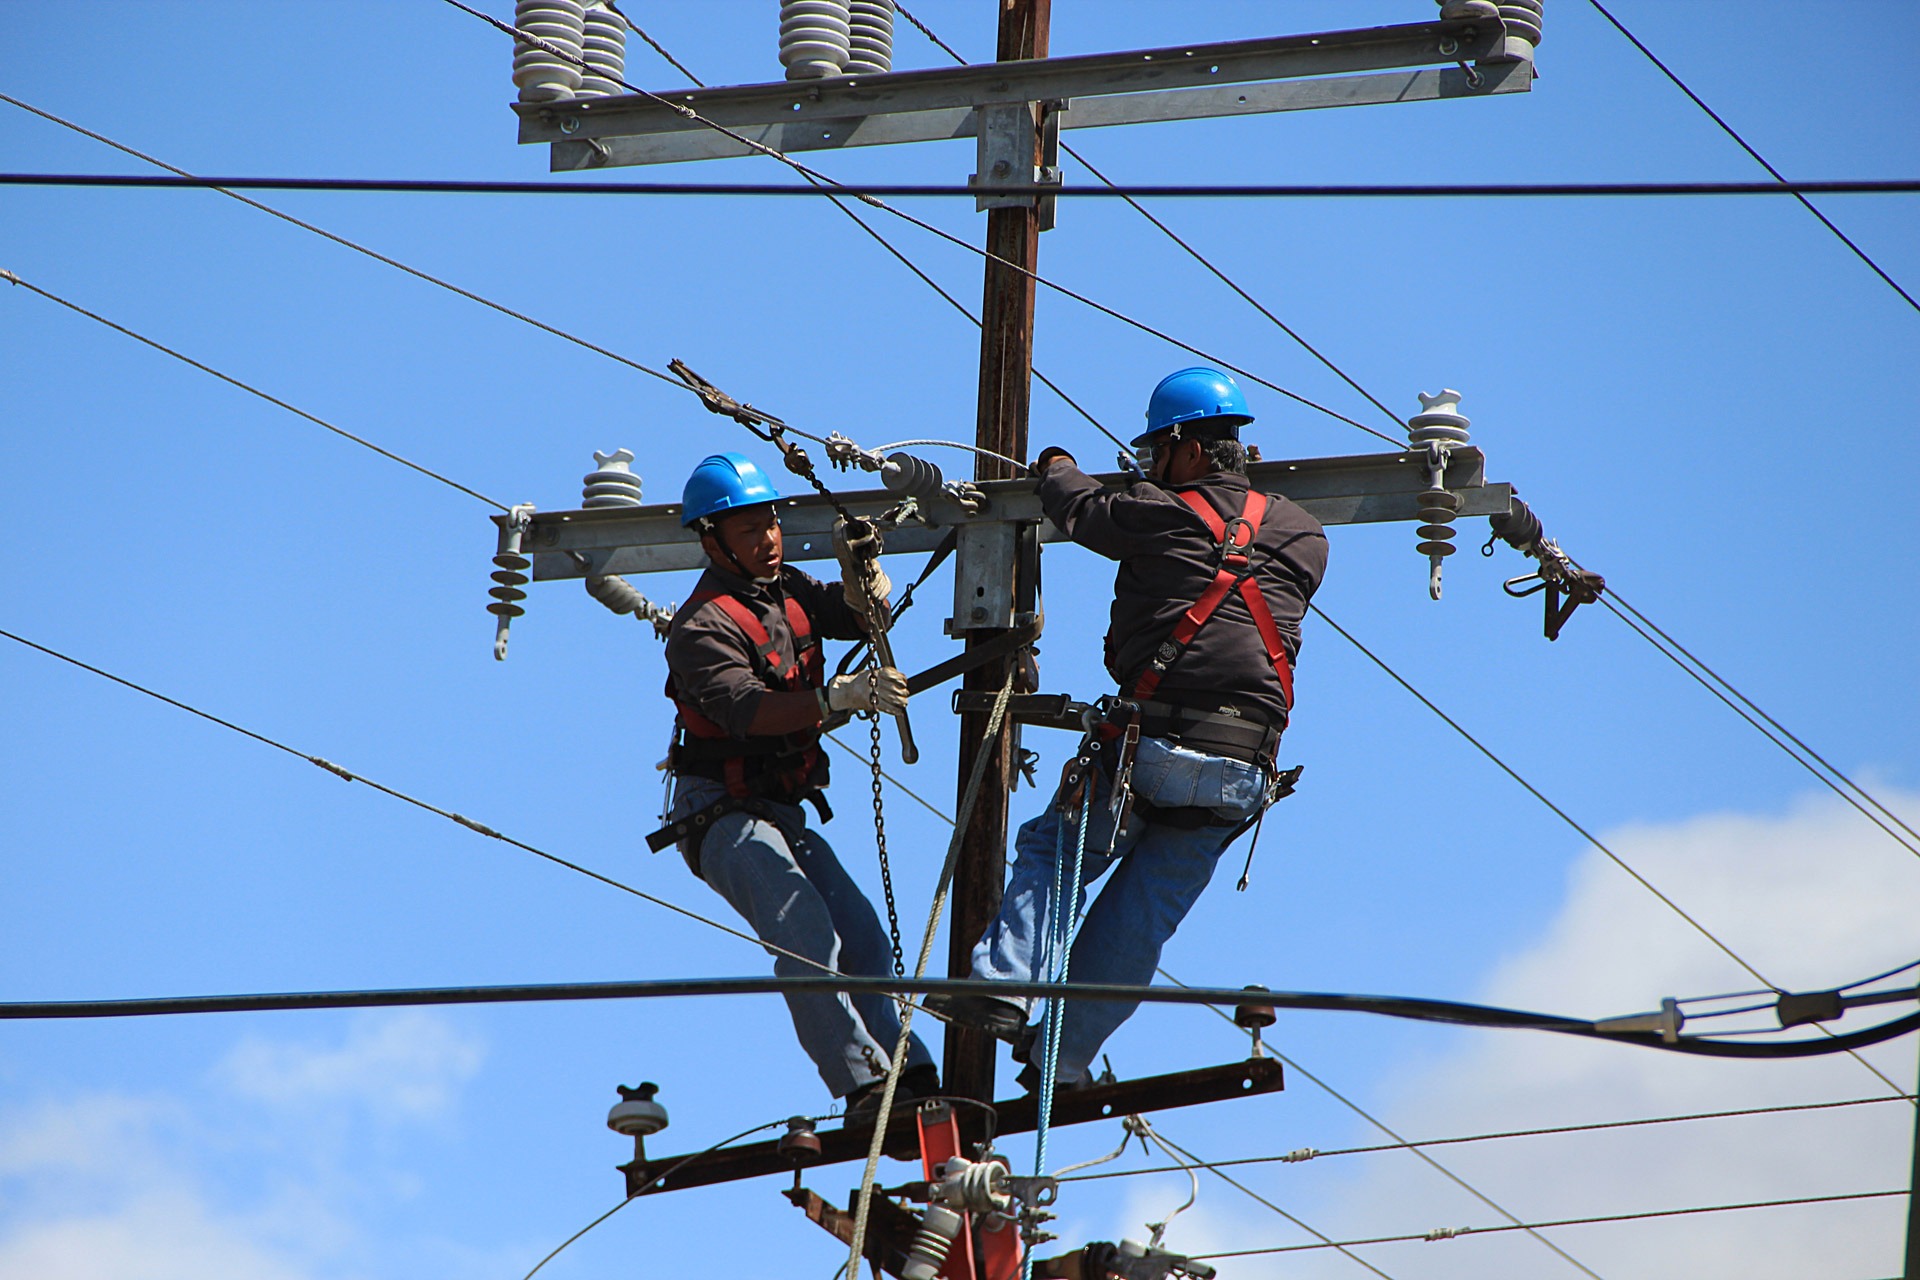
wire, construction, vehicle, mast, electrical, electricity, lighting, lines, poles, workers, phone lines, atmosphere of earth, electrical supply, overhead power line, telephone poles